Palazzo Caccini

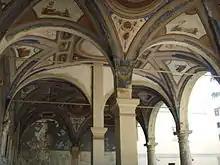
The Lodge

Passed down through hereditary lineage to the Caccini, it was progressively enlarged by them (during the years of prior Francesco Domenico), until a unitary renovation was carried out that literature places between 1561 and 1564 circa and refers to Giovanni Caccini, an intimate of the Medici family (but not to be confused with the architect Giovanni Battista Caccini of Montopoli in Val d'Arno), however assisted by Giorgio Vasari. All that remains of Caccini are the initials G. C. A. [rchitect or Alexandri (son of Alexander)] F.[iorentino or fecit]. carved on some architraves on the ground floor.